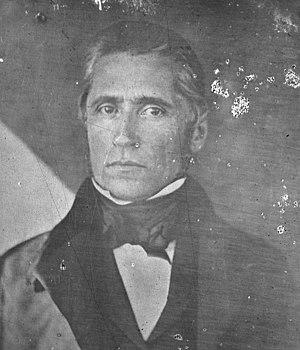
Paweł Edmund Strzelecki, également connu sous le nom de Sir Paul Edmond de Strzelecki, est un explorateur, géologue et philanthrope polonais. Autodidacte devenu membre de Royal Geographical Society, il est surtout connu pour ses explorations et découvertes géologiques en Australie.